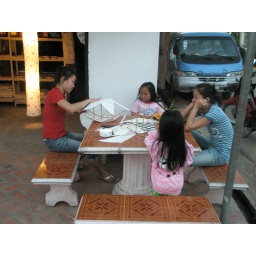
Making paper lanterns on the street in Luang Prabang.